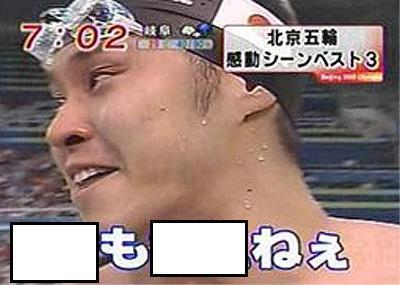
回答: 水が/ったい